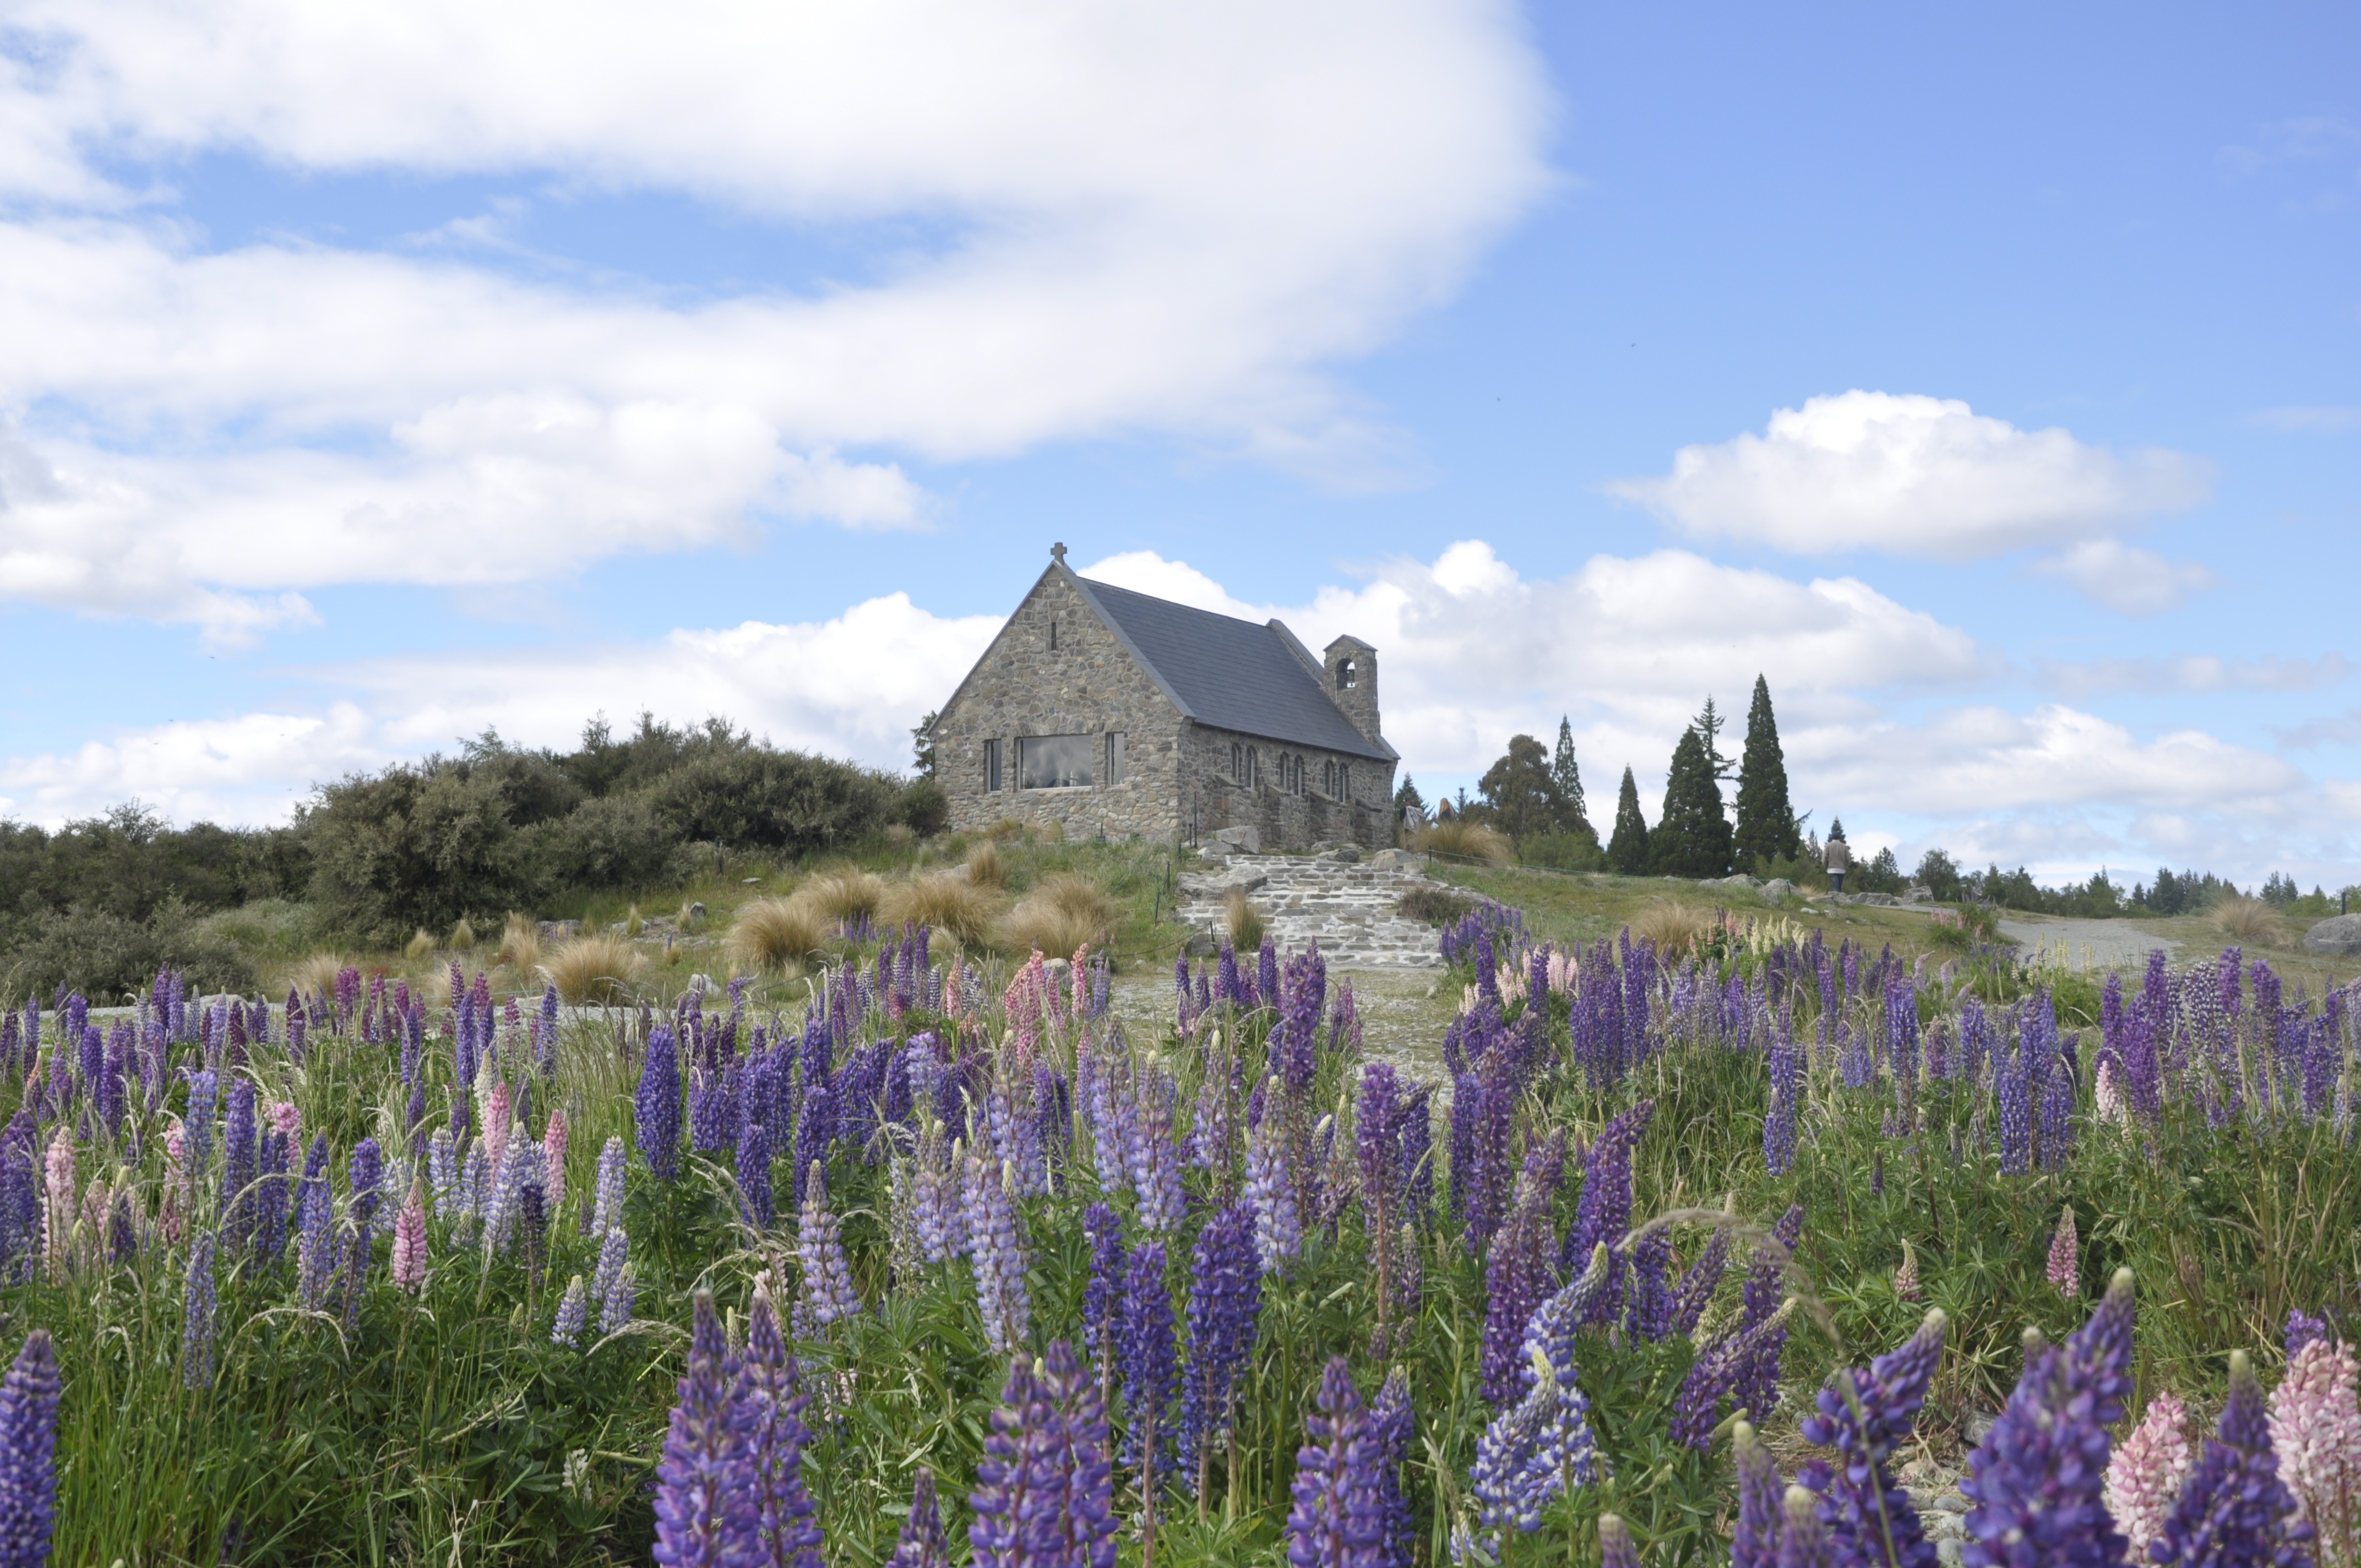
nature, grass, plant, field, meadow, prairie, flower, church, wedding, flora, lavender, wildflower, flowers, new zealand, lupins, tekapo, lupin, rural area, flowering plant, stone church, land plant, english lavender, beautiful church, church on a hill